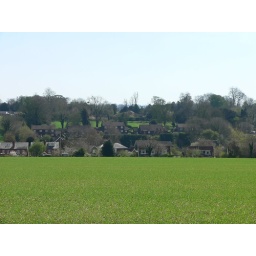
I grew up in the house in the middle with three windows